Anna Nakwaska

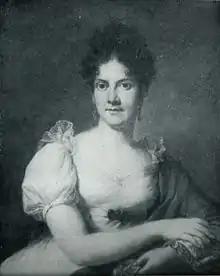
Marcello Bacciarelli, Portrait of Anna Nakwaska 1815

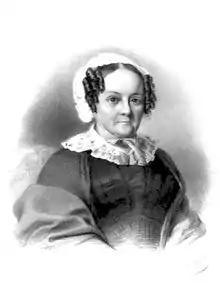
Anna Nakwaska in middle age

Anna Nakwaska née Krajewska (born 28 March 1781 in Warsaw, died 21 October 1851 in Mała Wieś (powiat Płock)) – was a Polish fiction writer, memoirist, children's author and educationist.